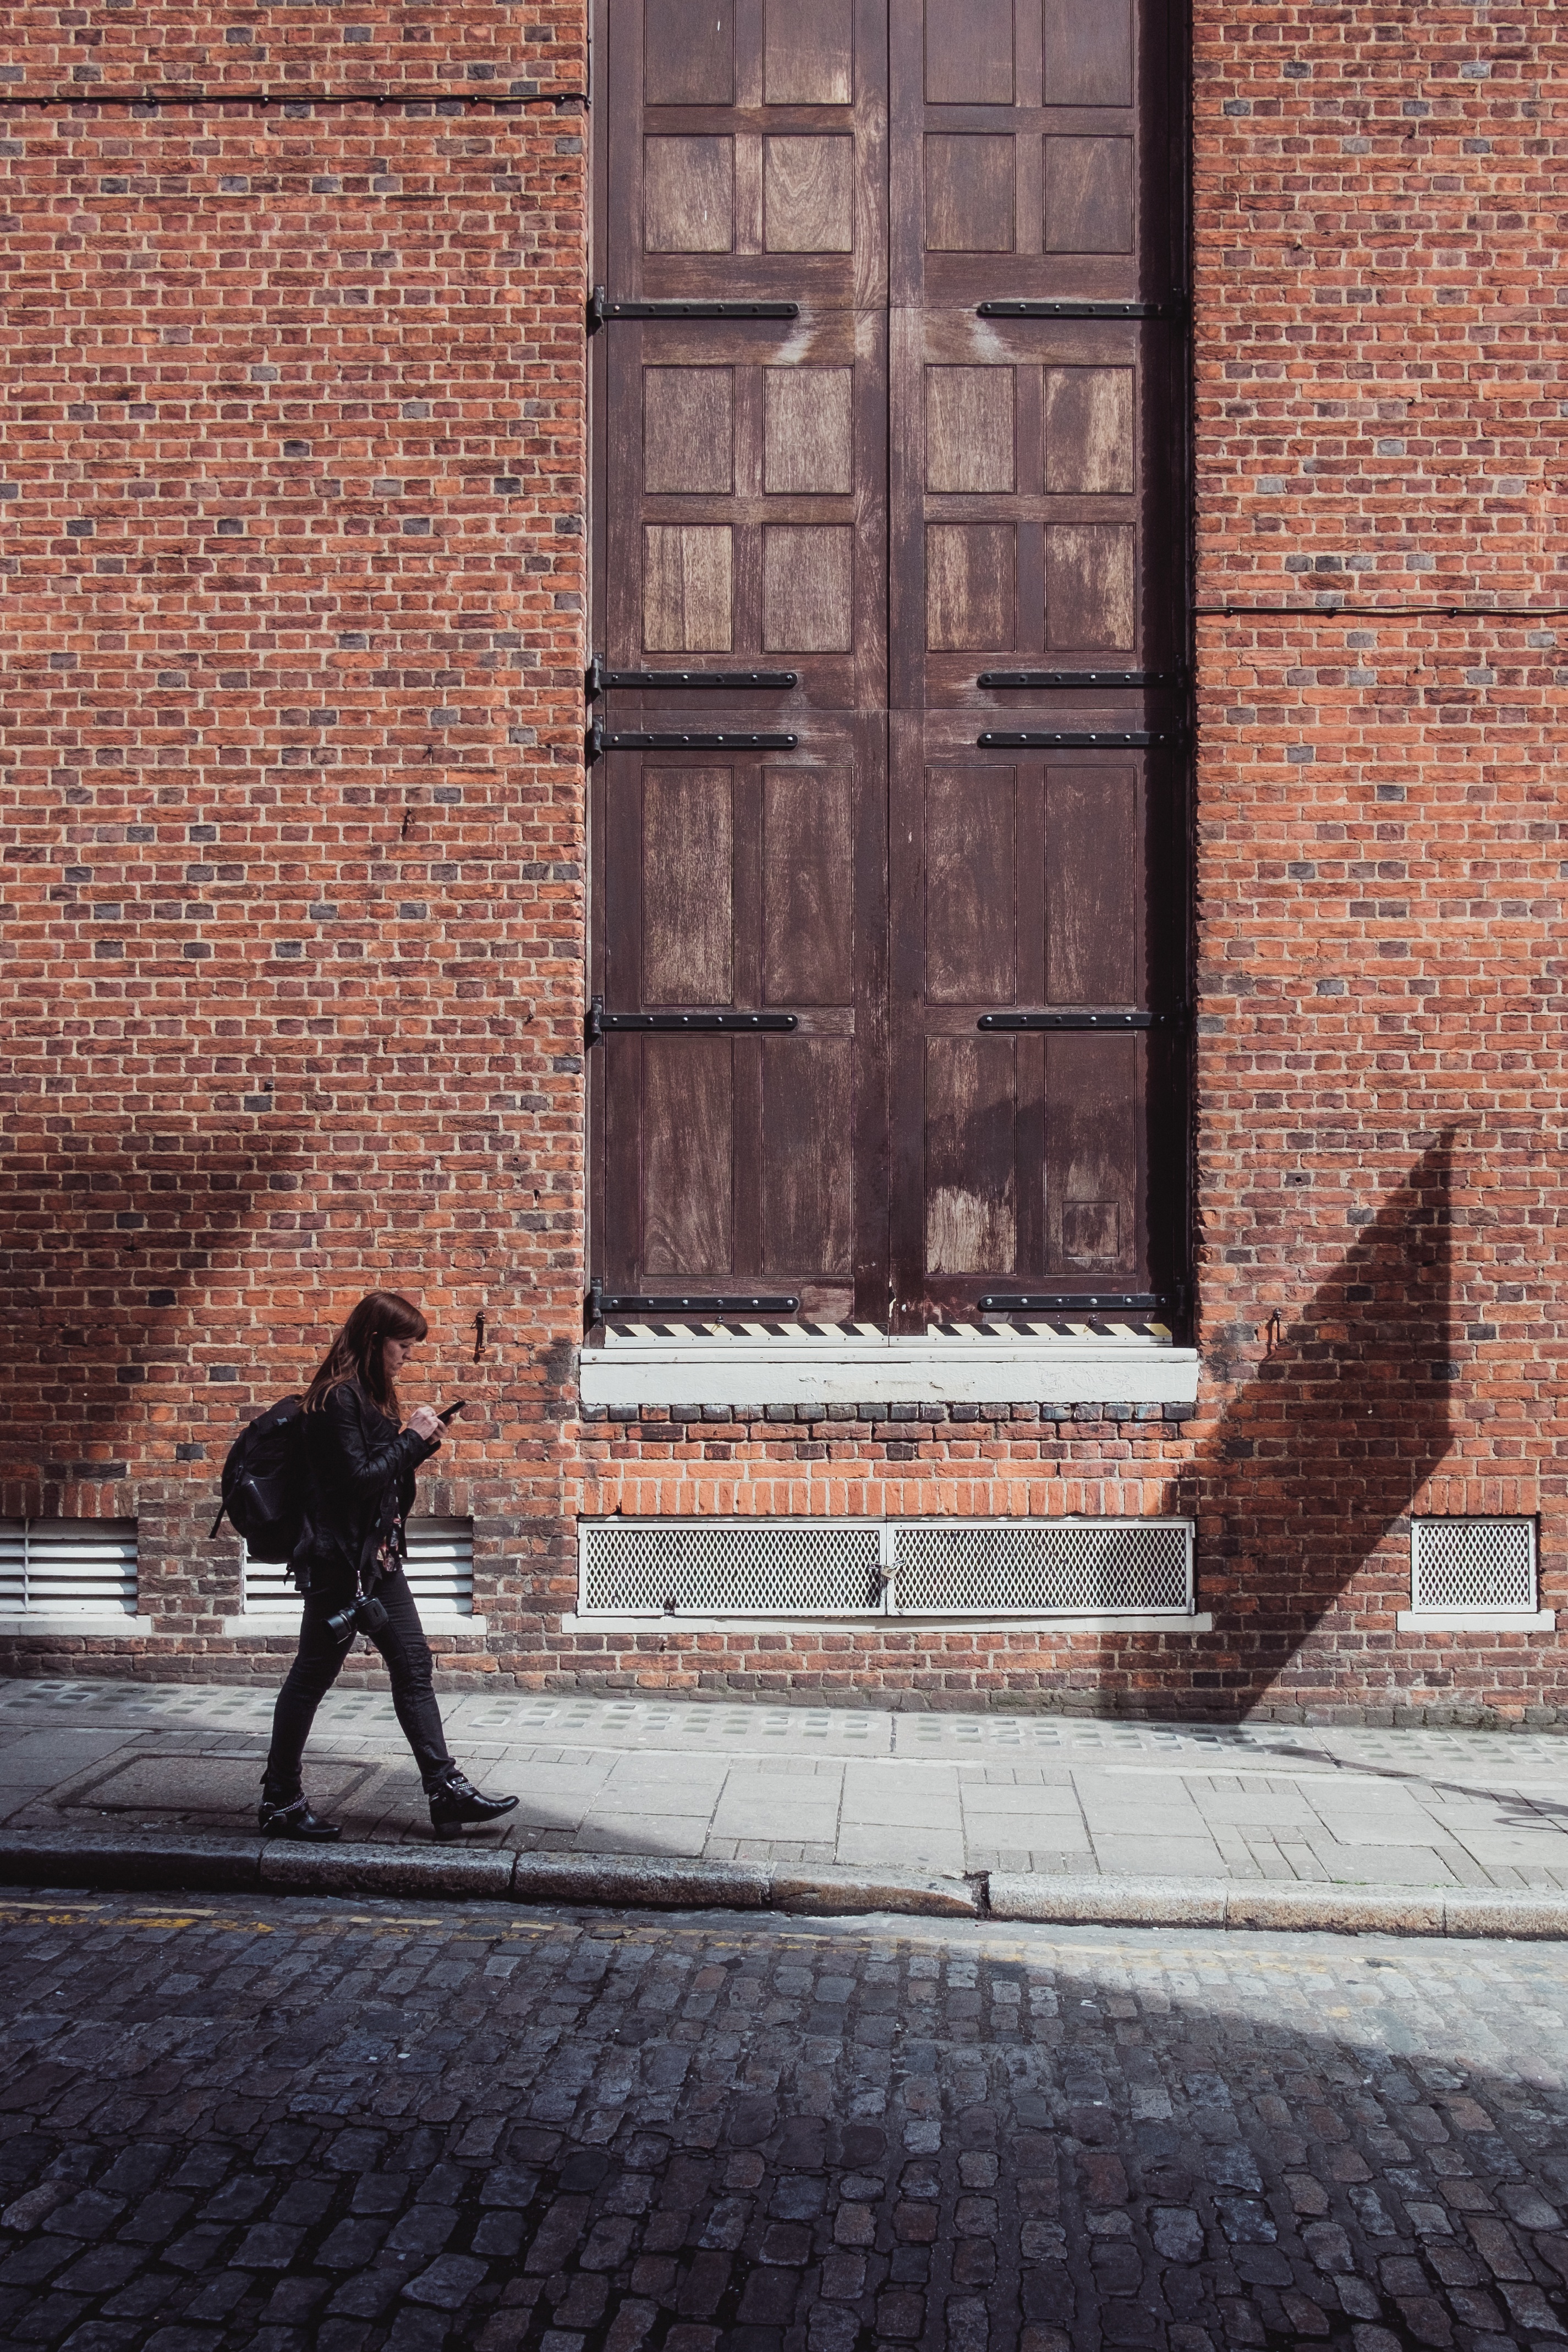
person, architecture, wood, road, street, window, building, alley, city, urban, wall, color, facade, black, brick, door, infrastructure, photograph, flooring, road surface, urban area